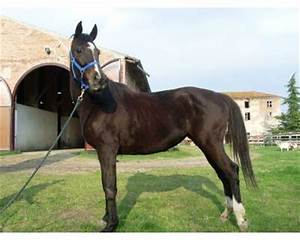
Label: horse